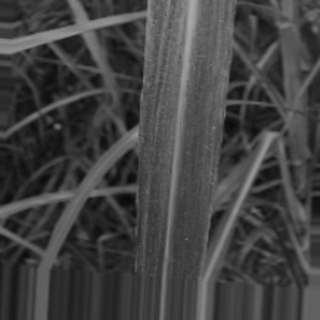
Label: sugarcane_bacterial_blight